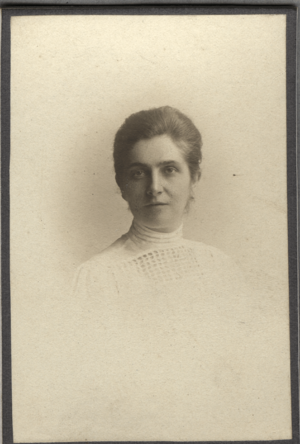
Emilia Snethlage est une ornithologue et botaniste brésilienne d'origine allemande, née en 1868 et morte en 1929.